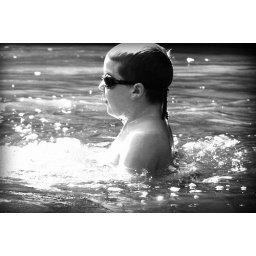
Boy swimming in river